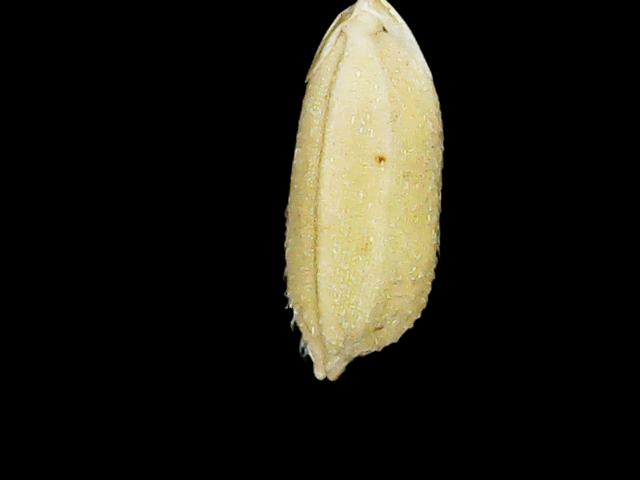
Rice variety: Bd33